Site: brandenburg
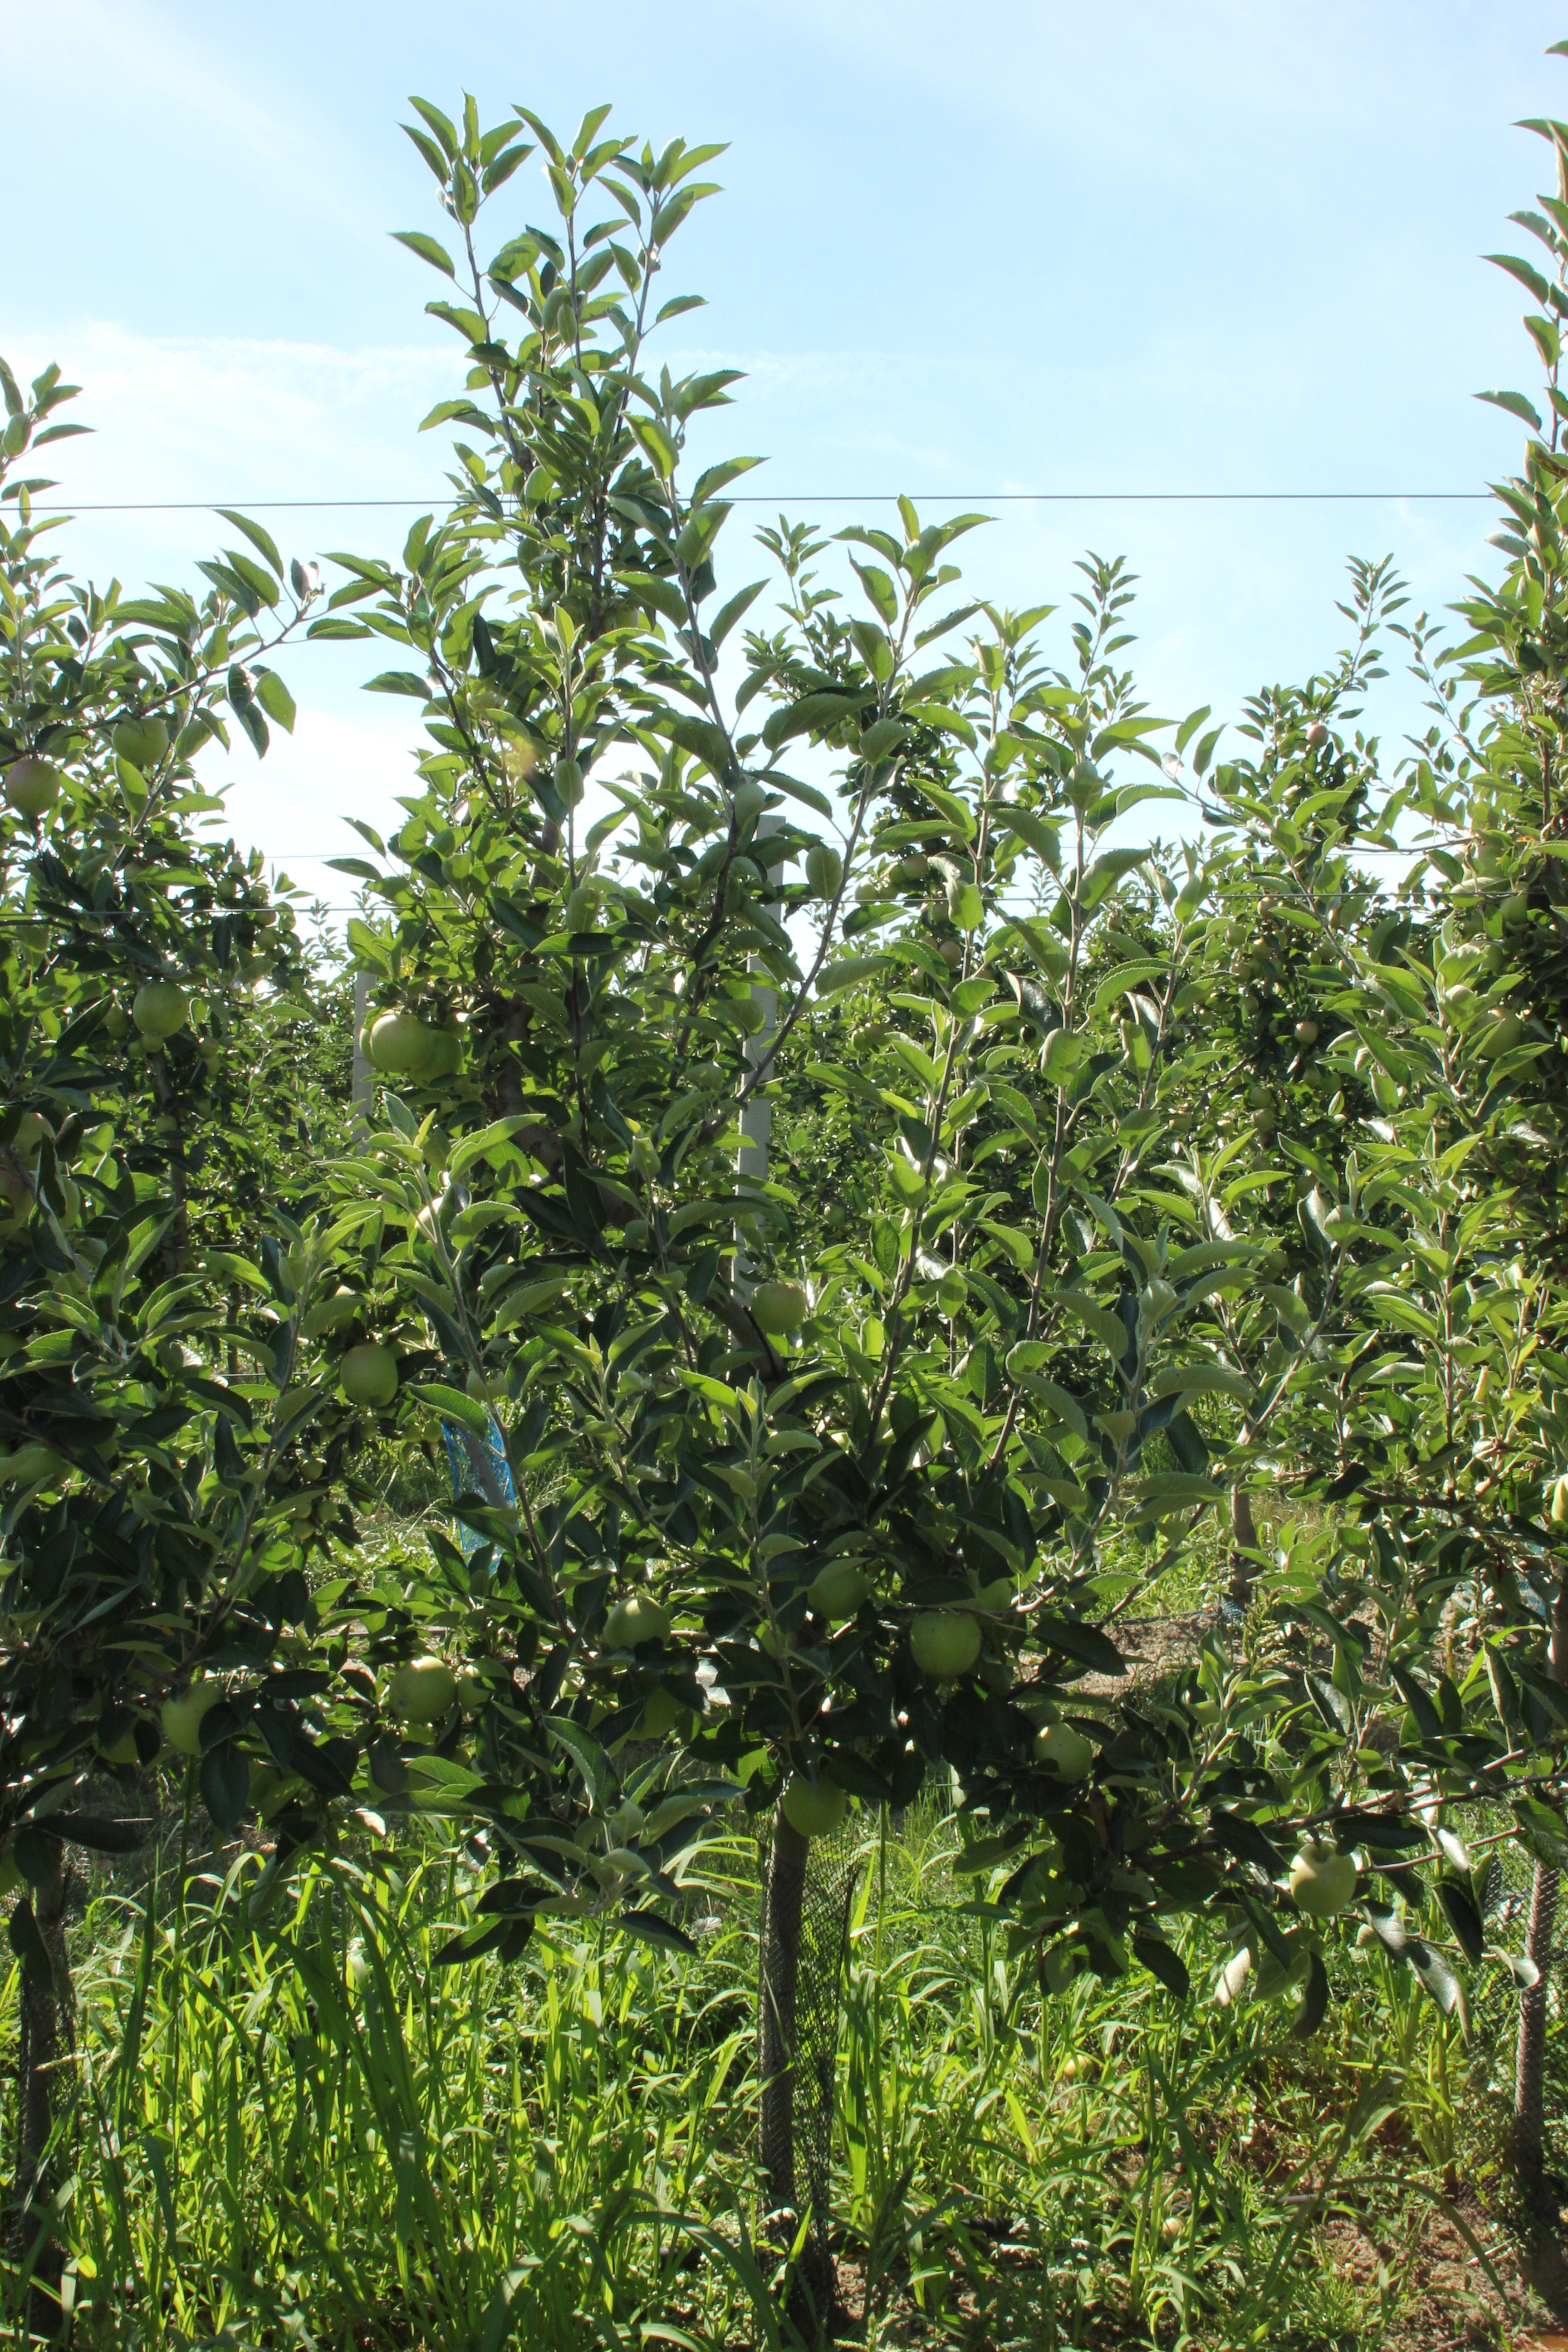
Growth stage (BBCH 77): Development of fruit